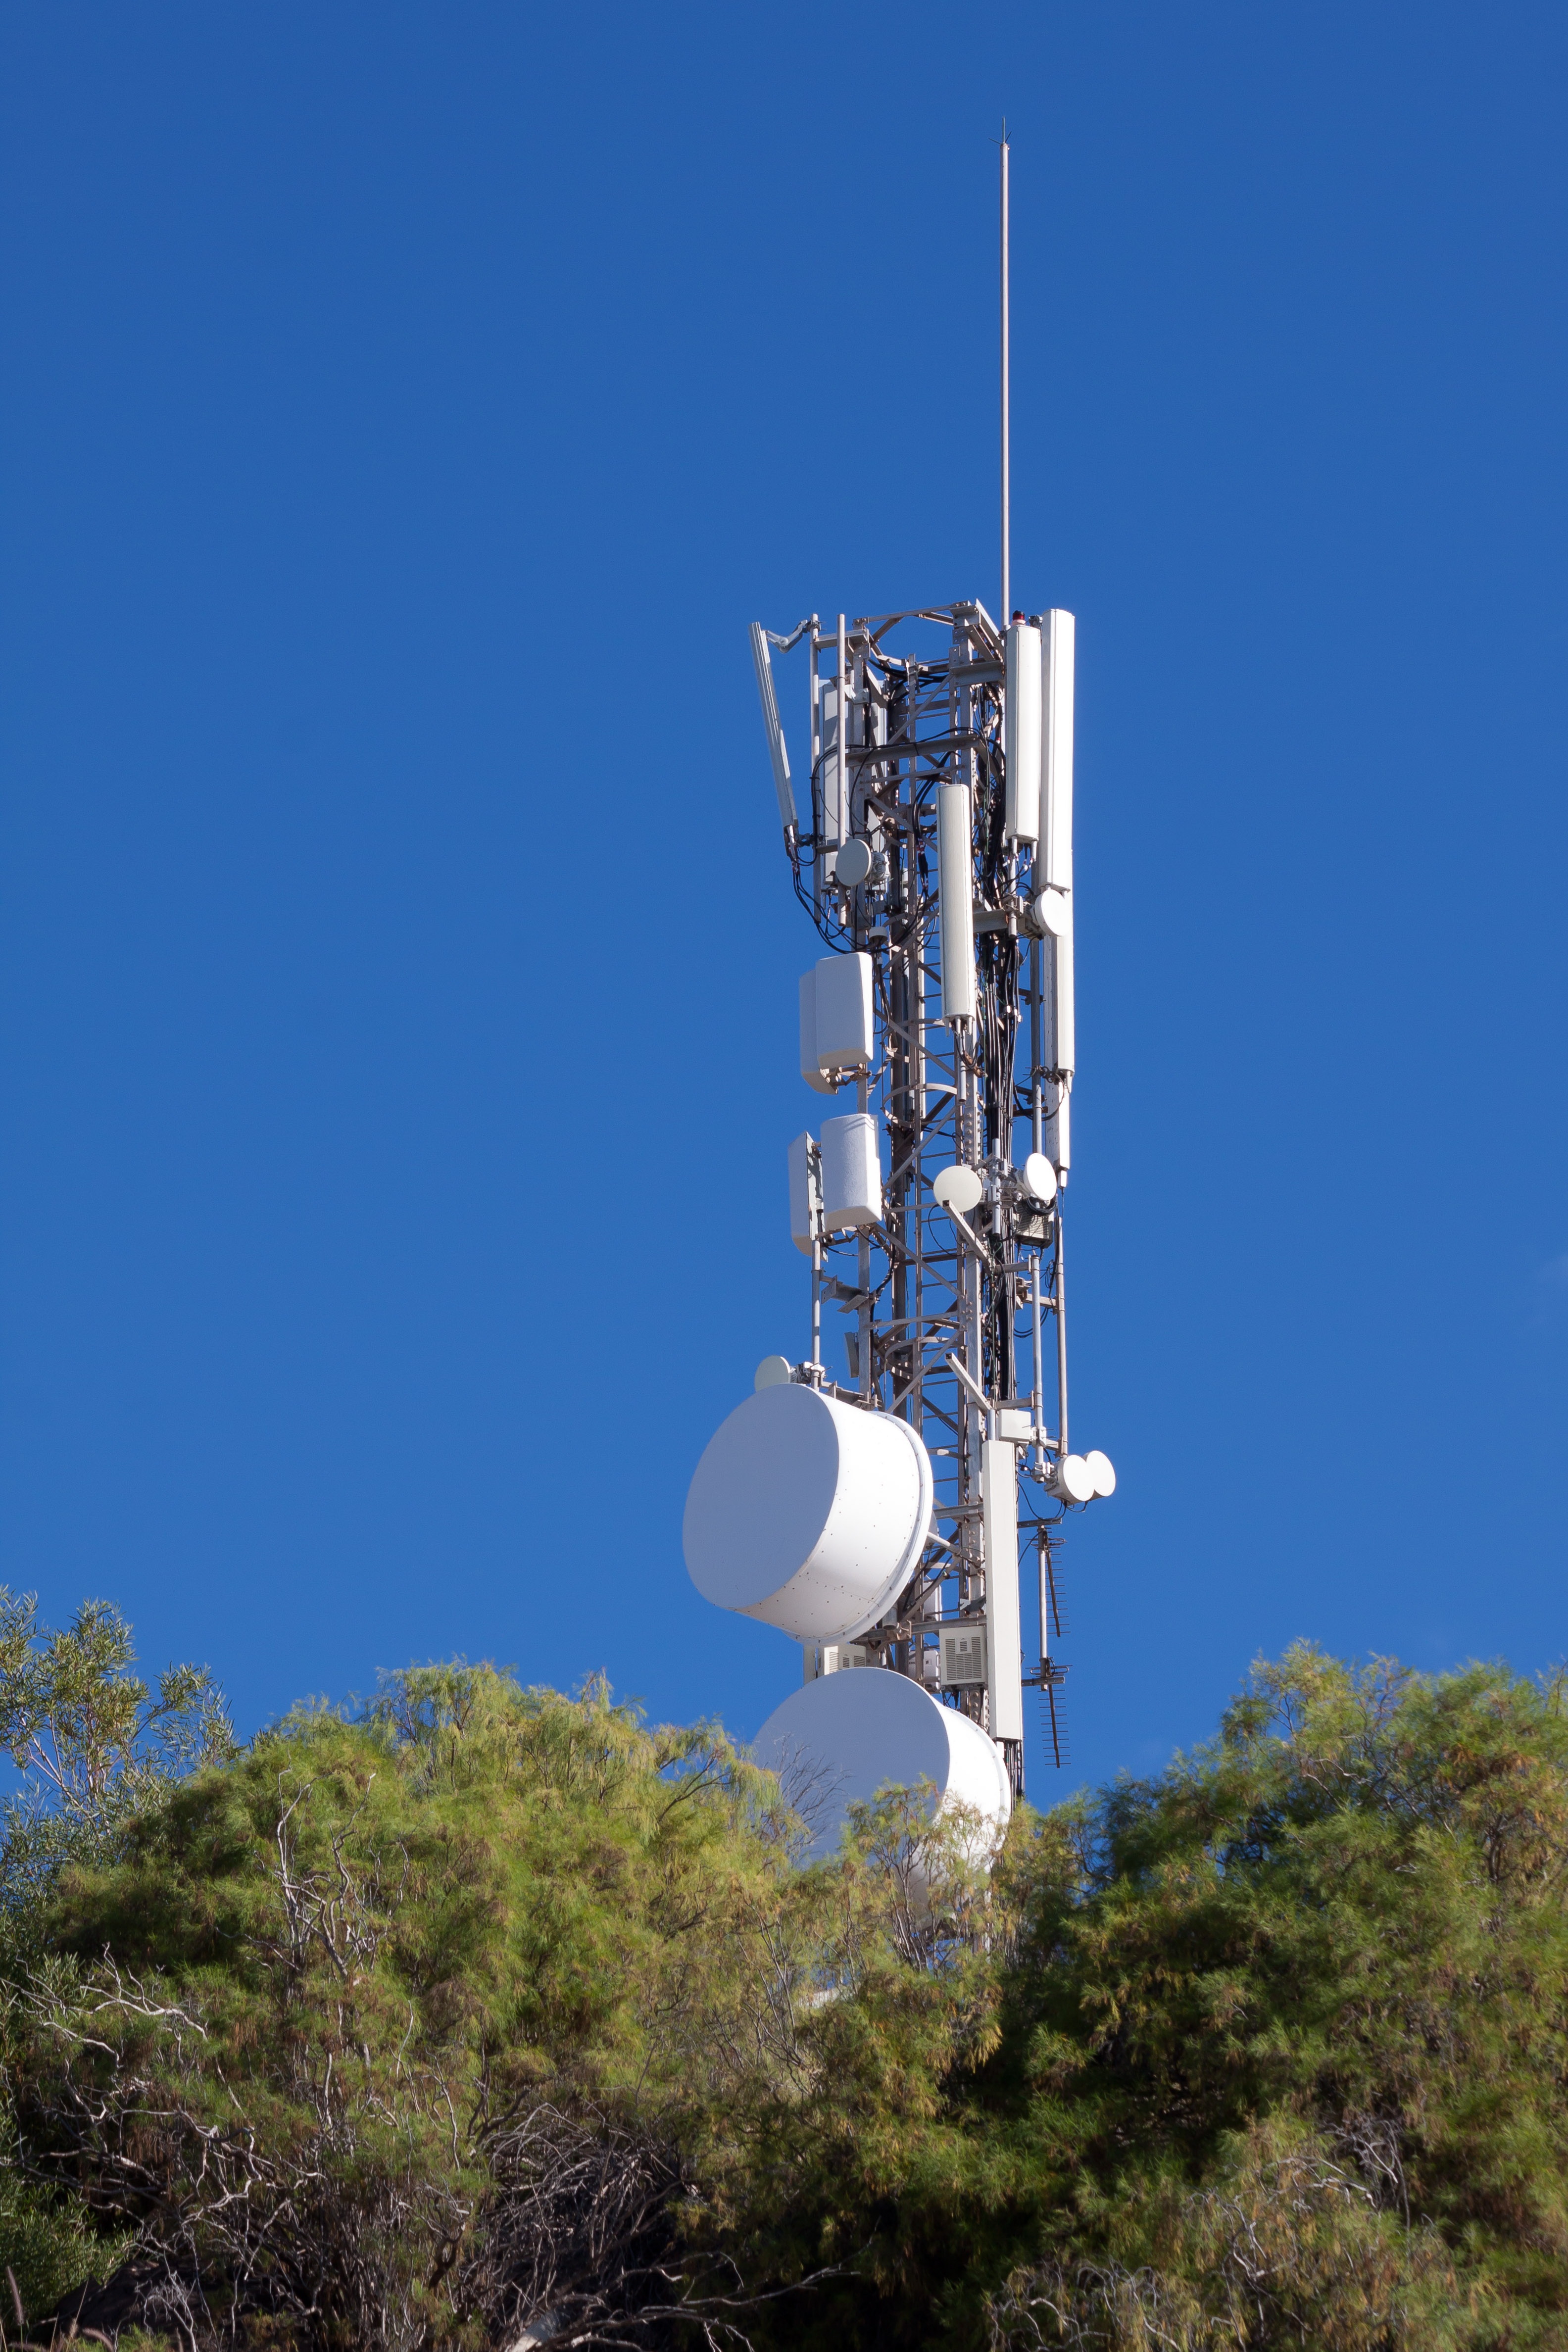
mobile, sky, technology, wind, steel, antenna, green, tower, mast, communication, blue, lighting, radio, trees, reception, news, transmission, transmission tower, wireless technology, transmitter, radio antenna, radio mast, mobile network, antenna mast, radio relay, mobile antenna, telecommunications mast